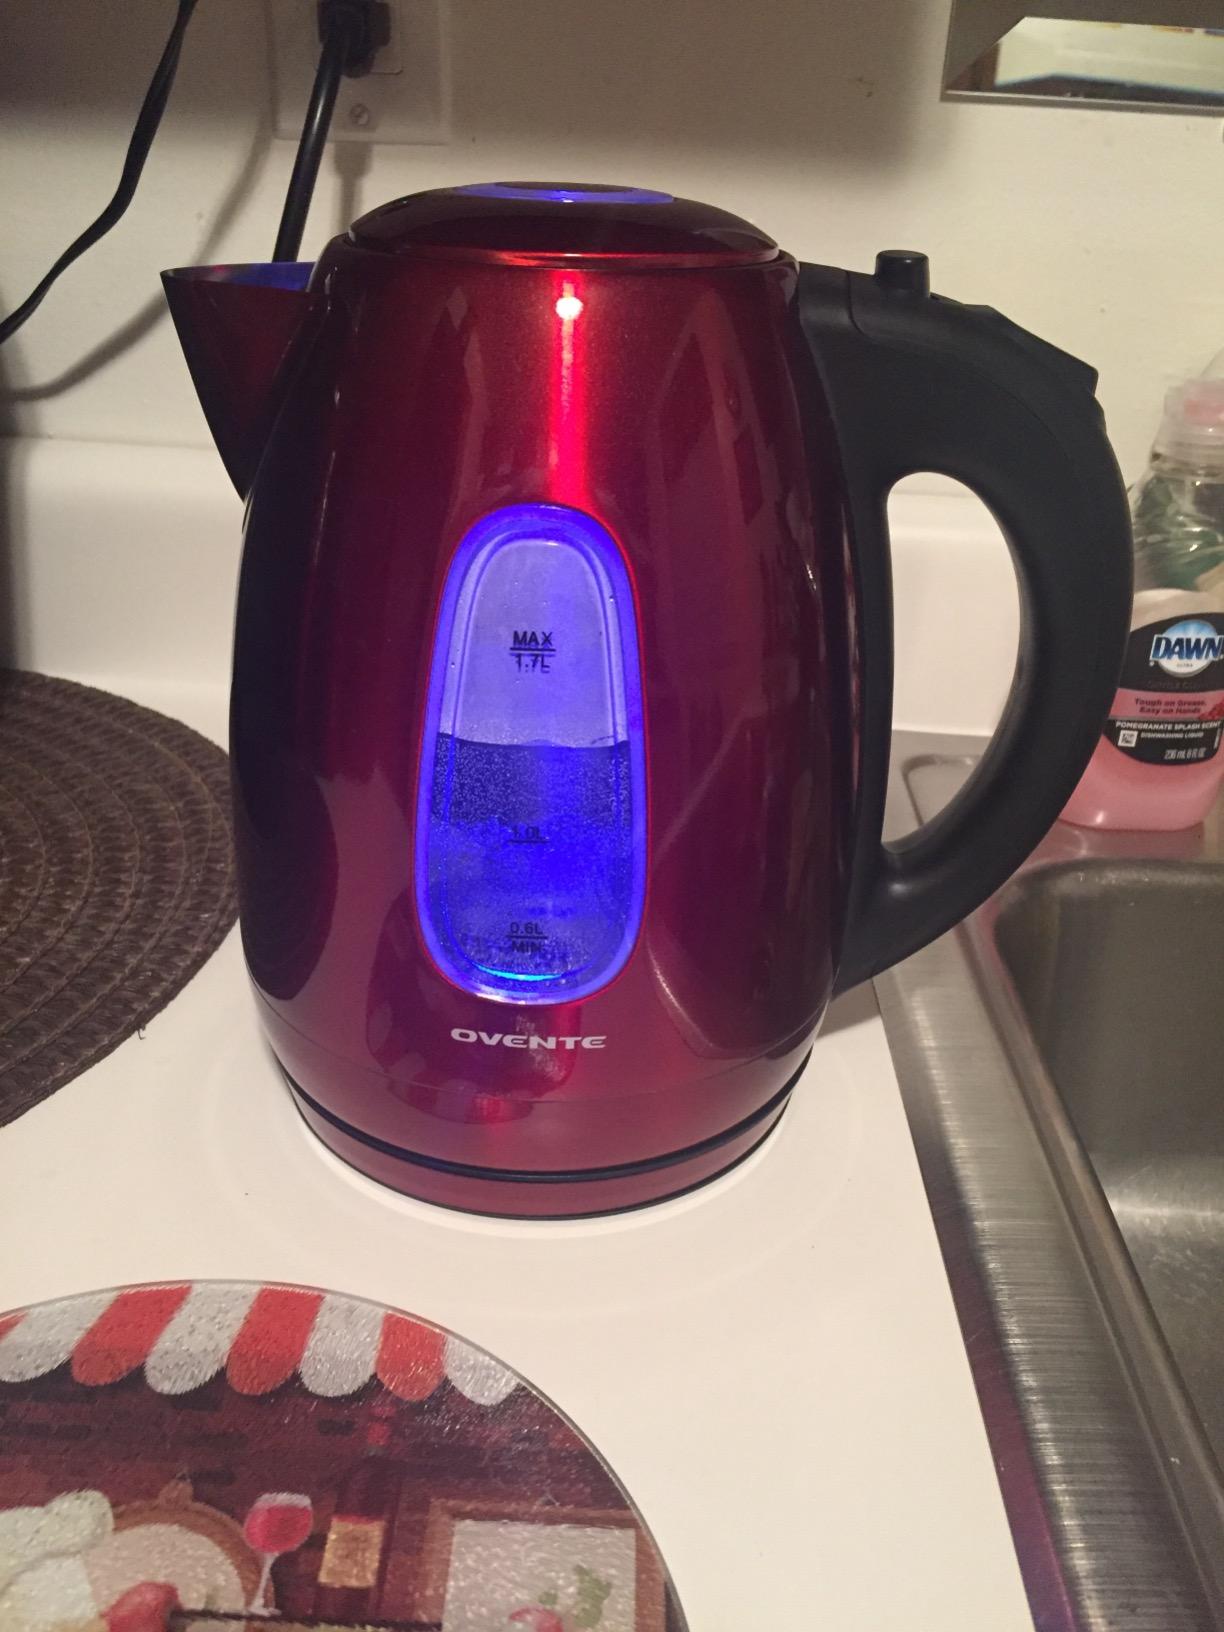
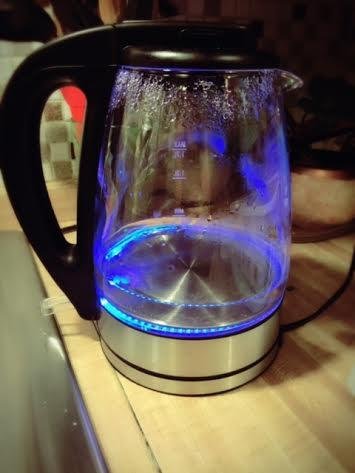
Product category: items_kettle
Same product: no